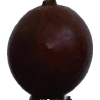
Label: gooseberry